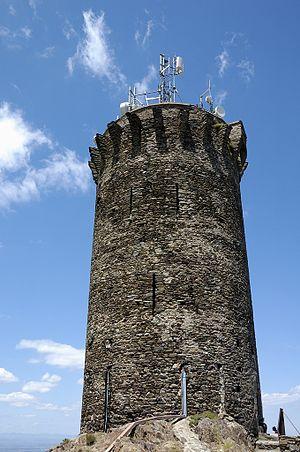
Tour Madeloc, Port-Vendres
La tour Madeloc est une tour de guet du XIIIᵉ siècle située en France sur les hauteurs de Collioure, dans le département des Pyrénées-Orientales.